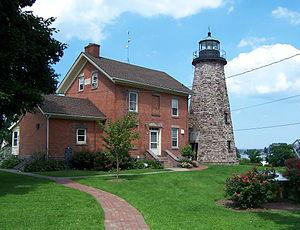
Le phare de Charlotte-Genesee, est un phare actif situé dans le quartier de Charlotte à Rochester sur le lac Ontario, dans le Comté de Monroe.